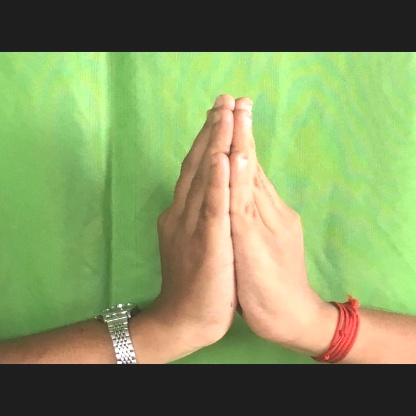
Mudra: Anjali